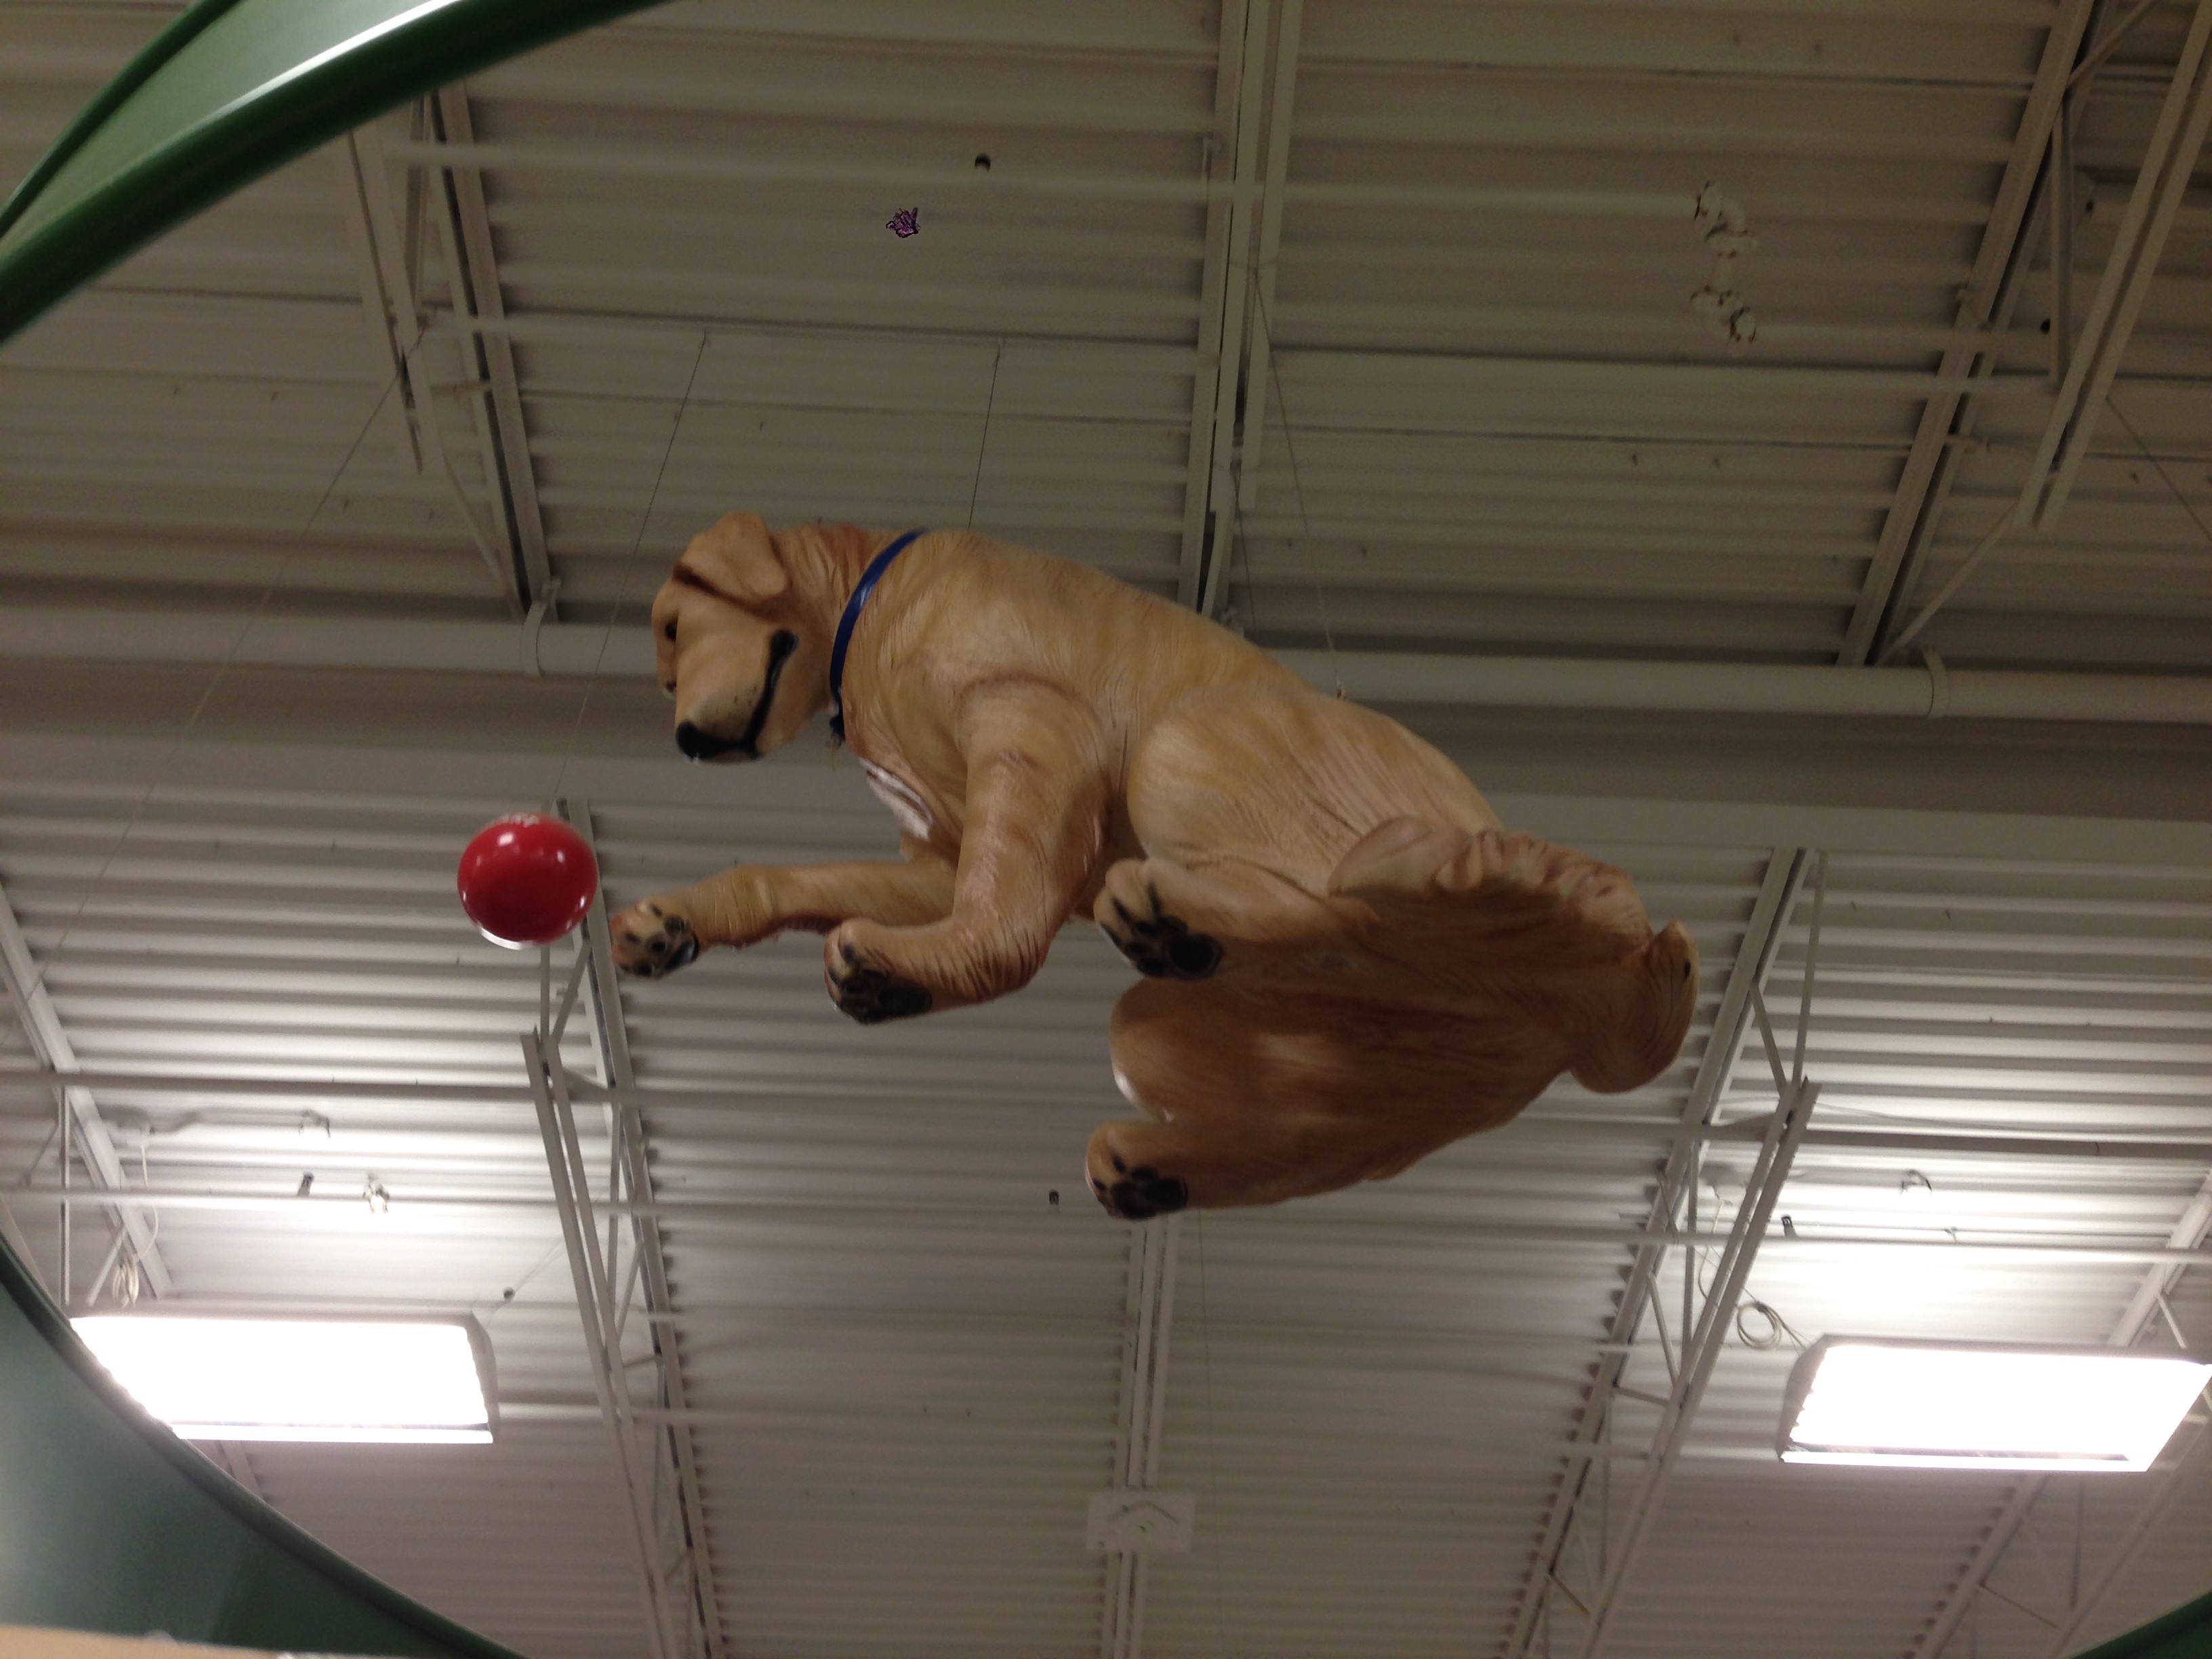
sculpture, uploadedbyflickrmobile